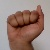
The image shows a hand gesture representing the letter 'A' in Indian Sign Language.